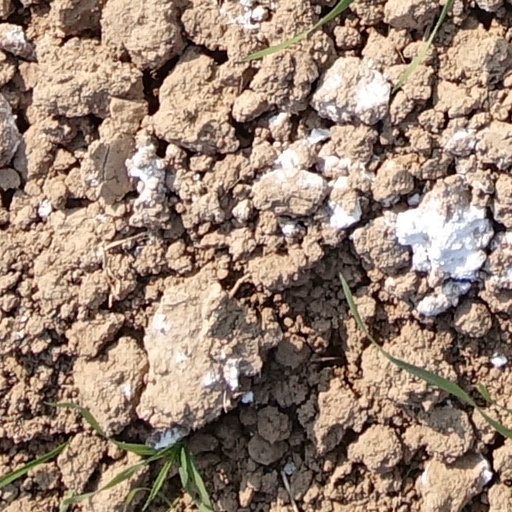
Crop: wheat